1923 Polish Football Championship

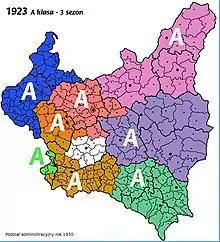
Eight regional A-Classes, whose winners competed in the national championship.

1923 Polish Football Championship was the 4th edition of the Polish Football Championship (Non-League) and 3rd completed season ended with the selection of a winner. The championship was decided in final tournament played among eight teams (winners of the regional A-Class championship) participated in the league which was divided into 2 groups: an Eastern and a Western one. The winners of both groups, Pogoń Lwów and Wisła Kraków, played a 2 leg final match for the title (and one additional match on neutral ground in Warsaw). The champions were Pogoń Lwów, who won their 2nd Polish title.